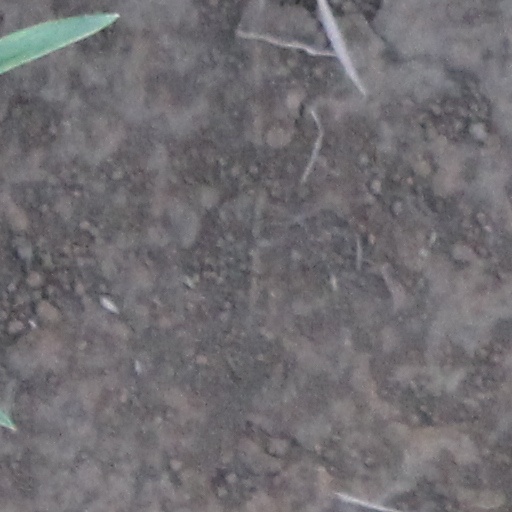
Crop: wheat